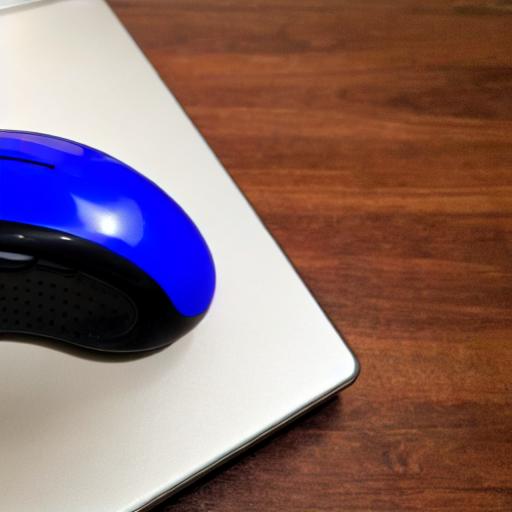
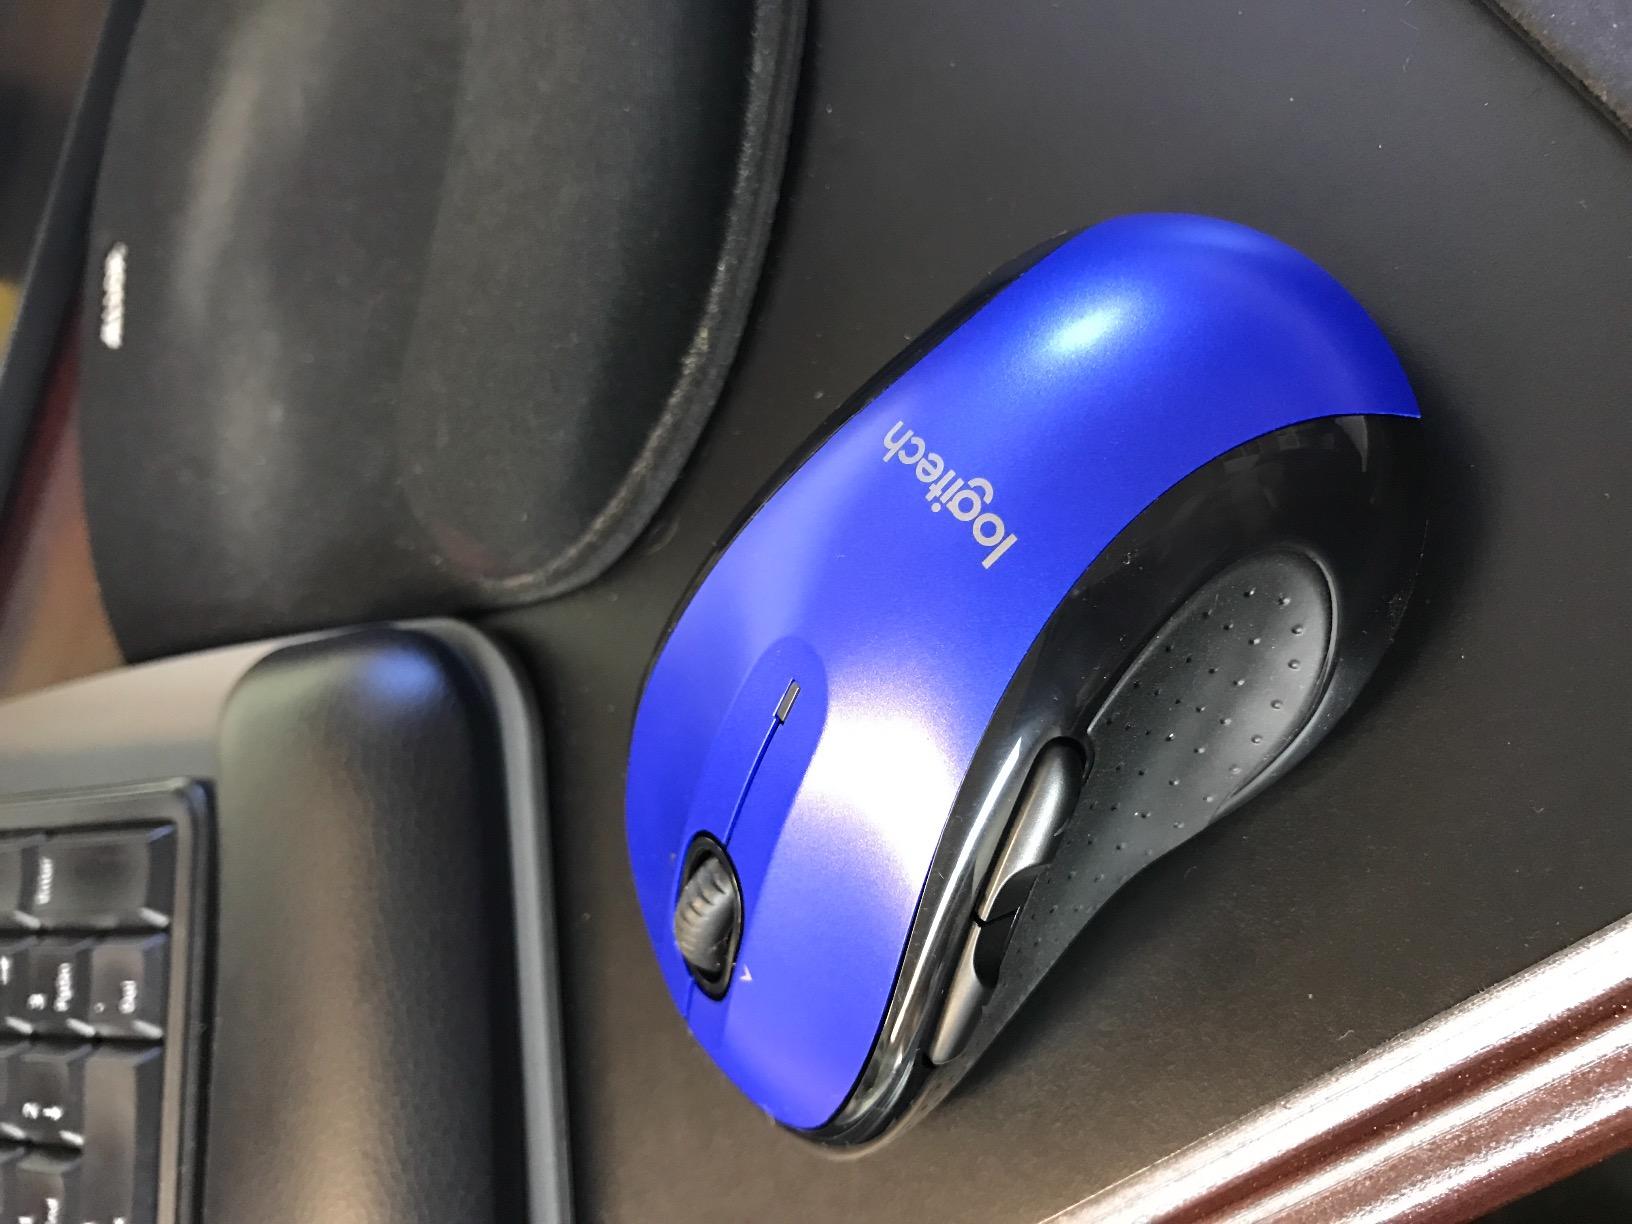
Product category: mouse
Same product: no